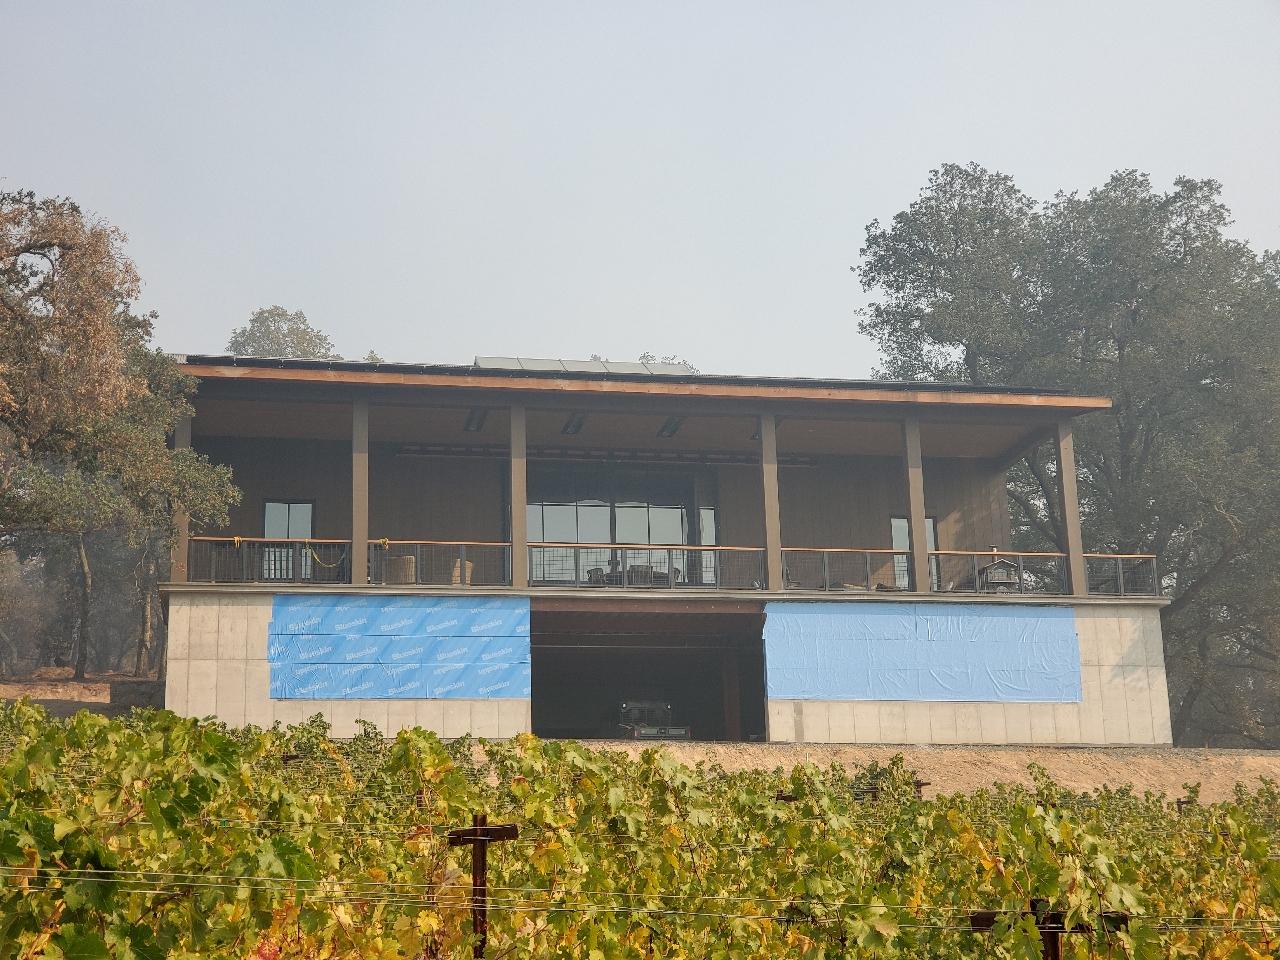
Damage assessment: no_damage